Kimberley Strassel

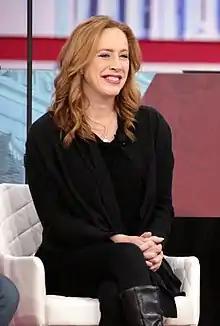

Kimberley Ann Strassel (born July 24, 1972) is an American conservative columnist and author who is a member of the "Wall Street Journal" editorial board. She writes a weekly column, "Potomac Watch", which appears on Fridays.